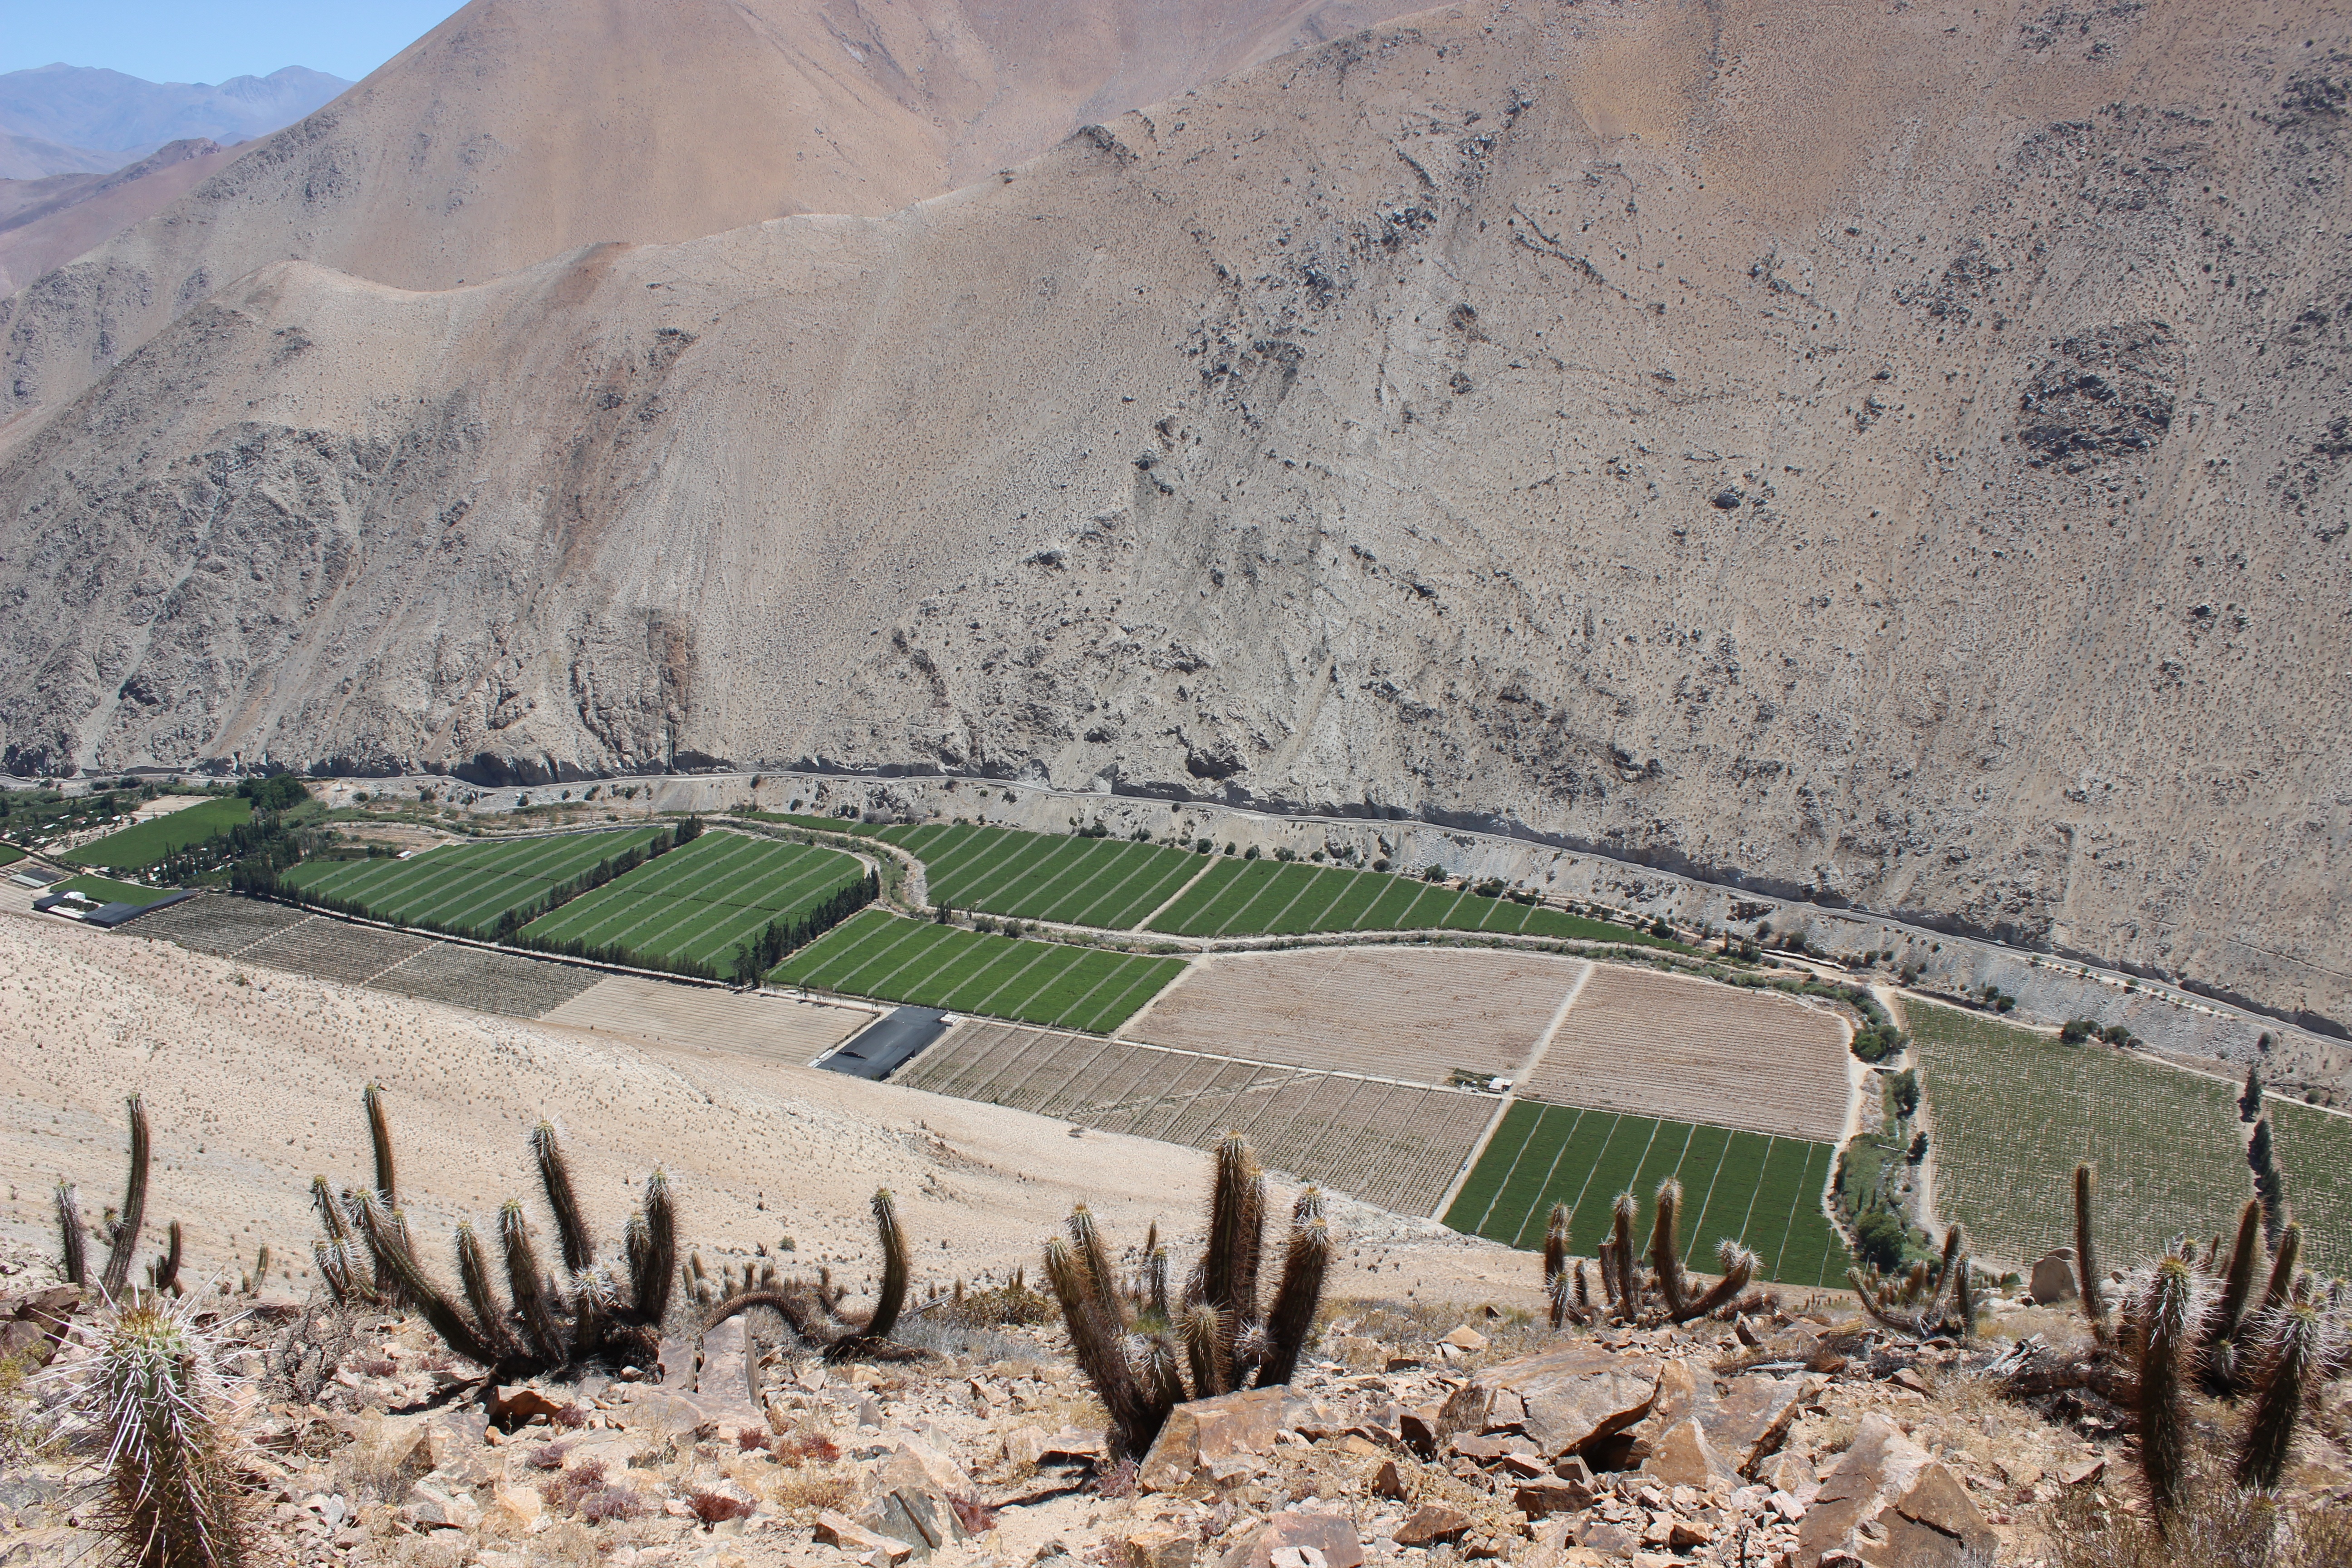
landscape, mountain, valley, soil, reservoir, chile, geology, quarry, wadi, elqui, paihuano, geological phenomenon